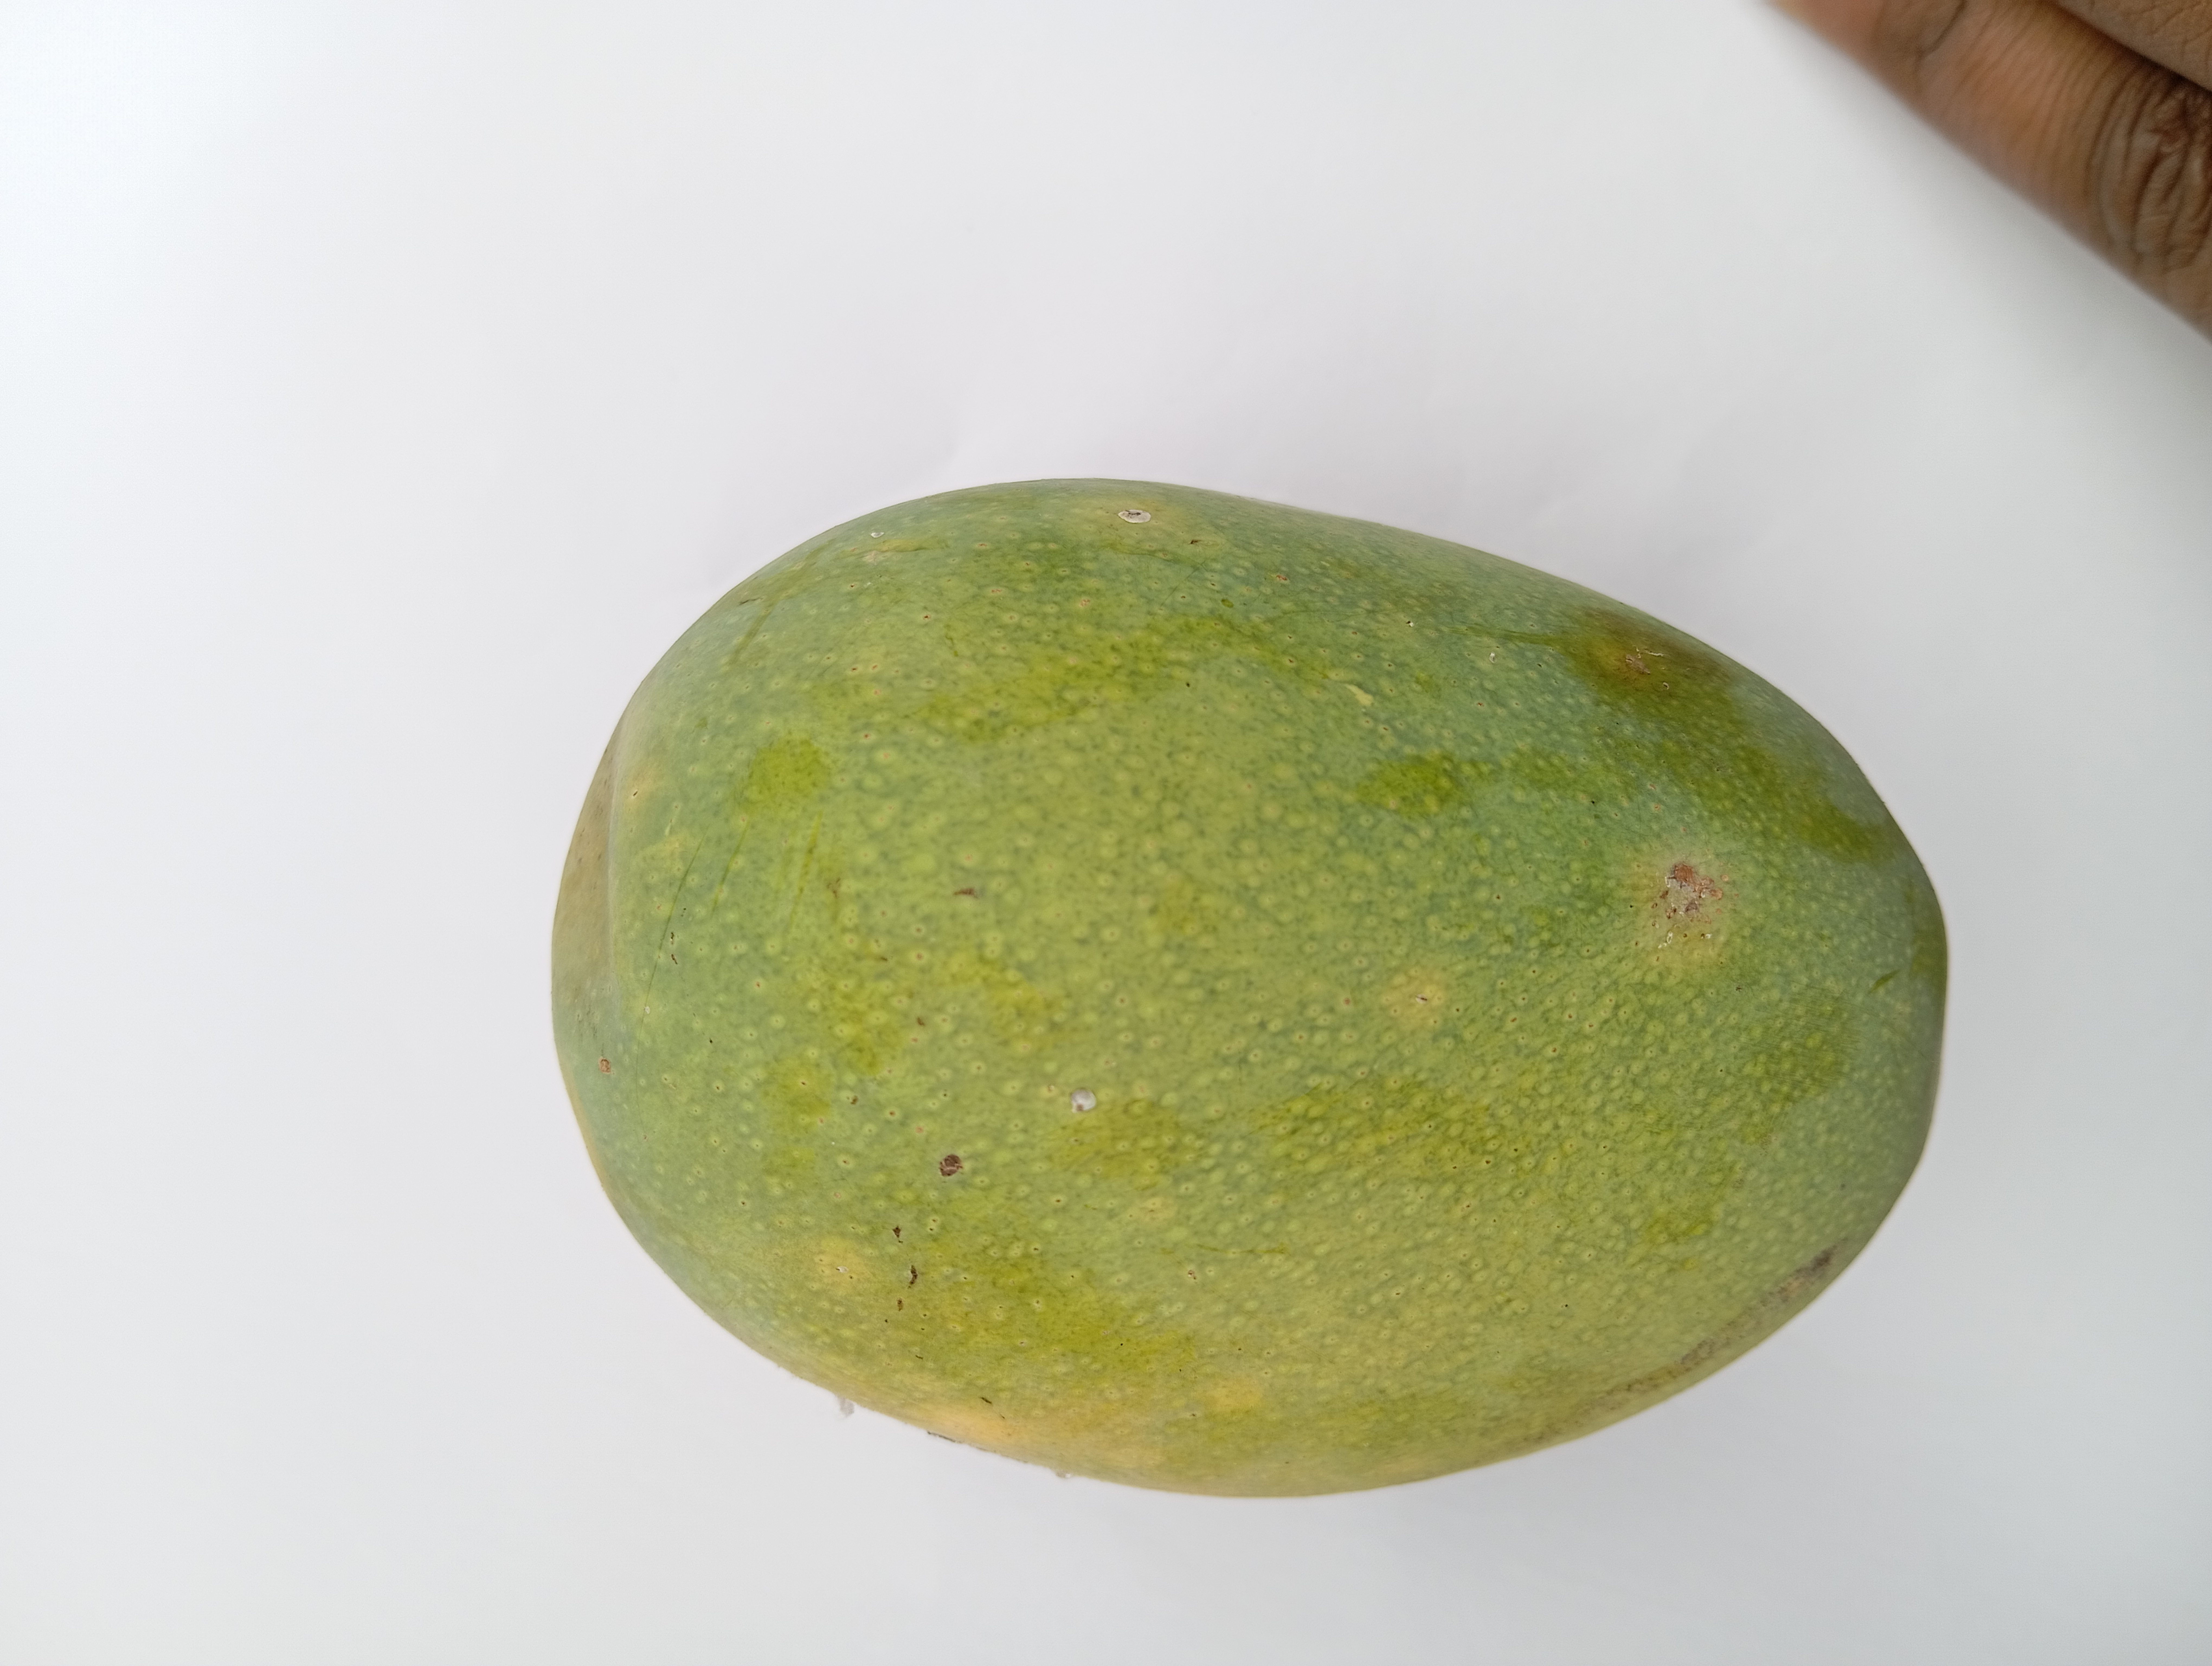
Mango variety: Himsagar